Ruth Gemmell

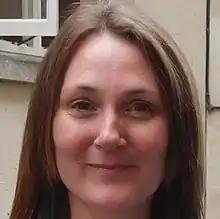
Gemmell in 2018

Ruth Katrin Gemmell (born 1967) is an English actress. She starred in the film "Fever Pitch" in 1997 which was followed by supporting roles in television series "EastEnders", "Casualty", "Home Fires", and "Penny Dreadful." She has played Carly Beaker, the mother of the title character in the "Tracy Beaker" franchise since 2004. In 2020, she began playing Violet, Dowager Viscountess Bridgerton in the Netflix series "Bridgerton".